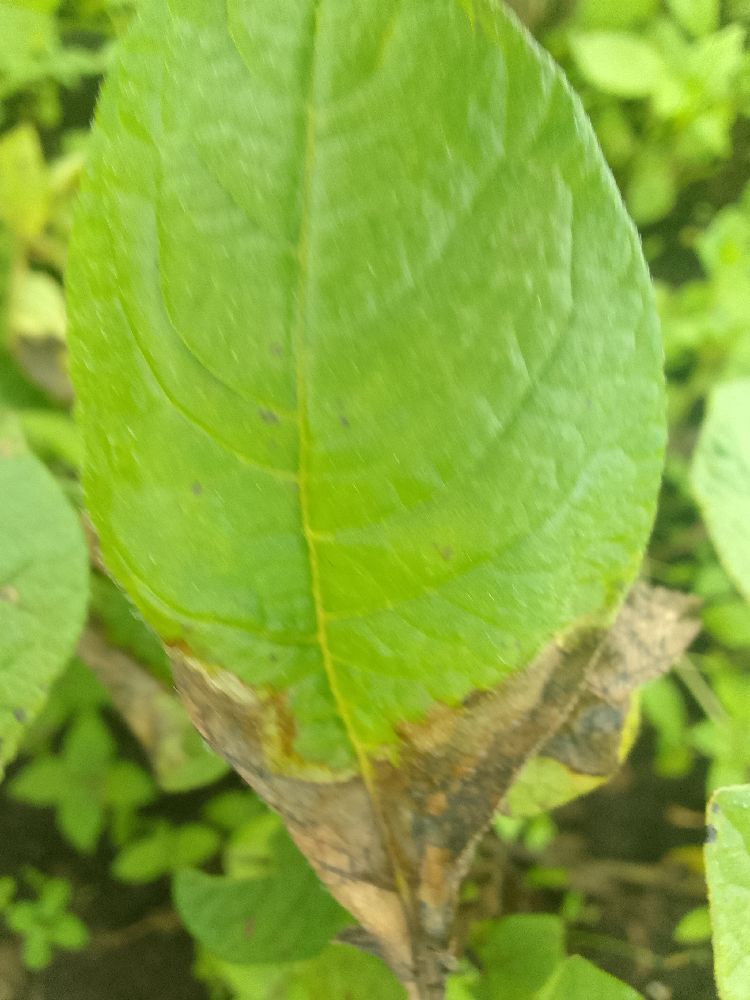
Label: Late blight